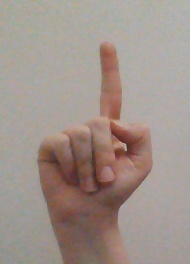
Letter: bb